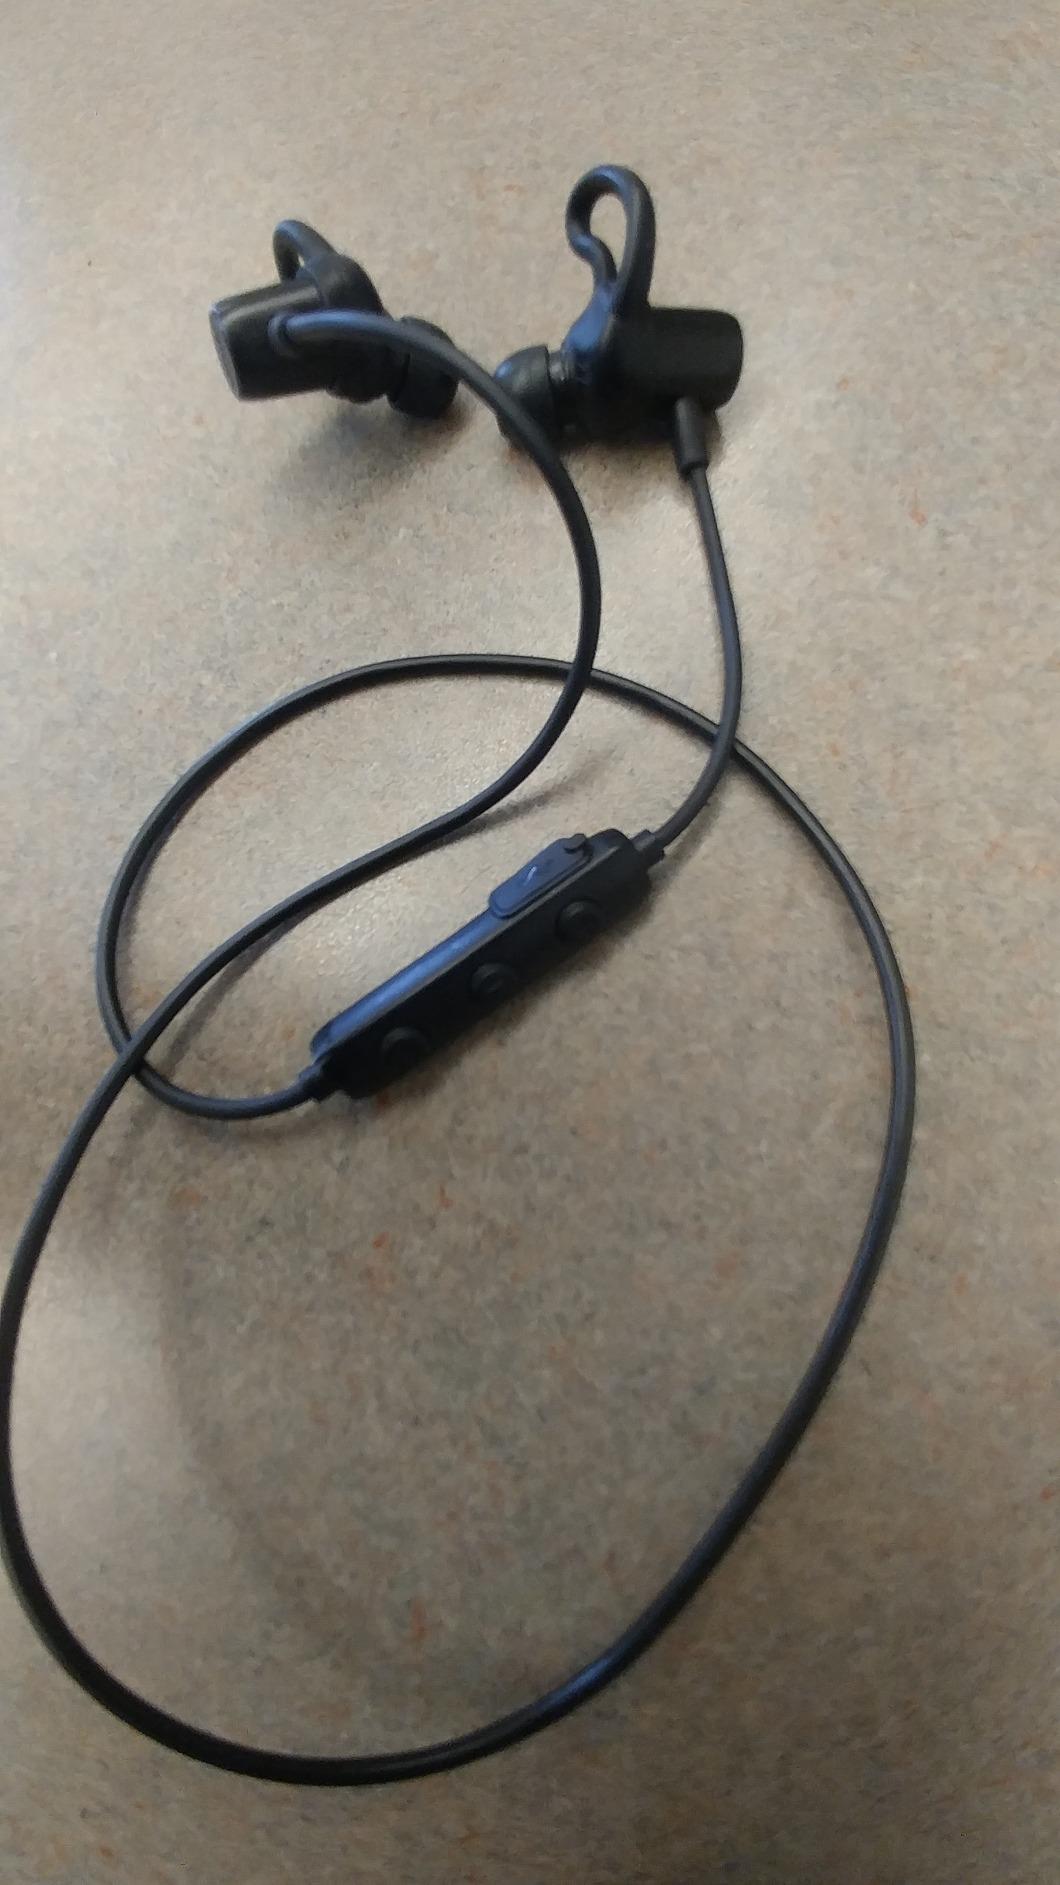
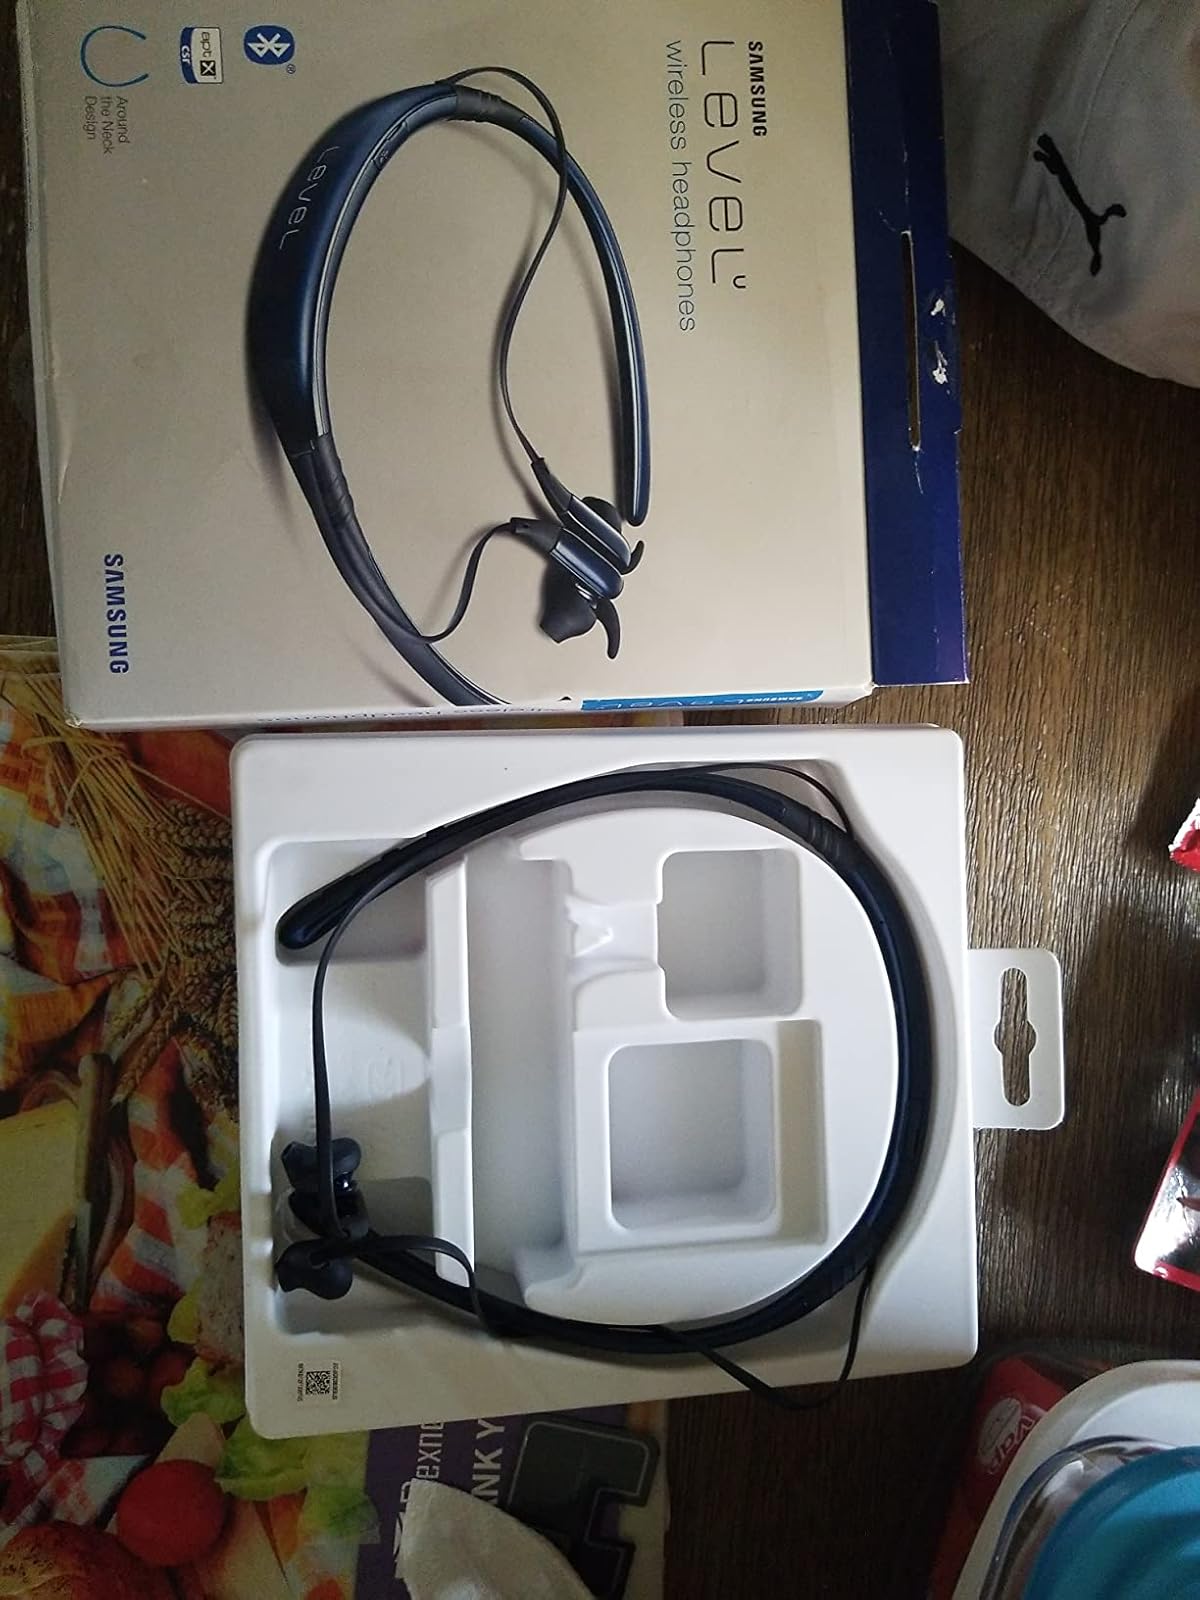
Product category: headphones
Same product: no